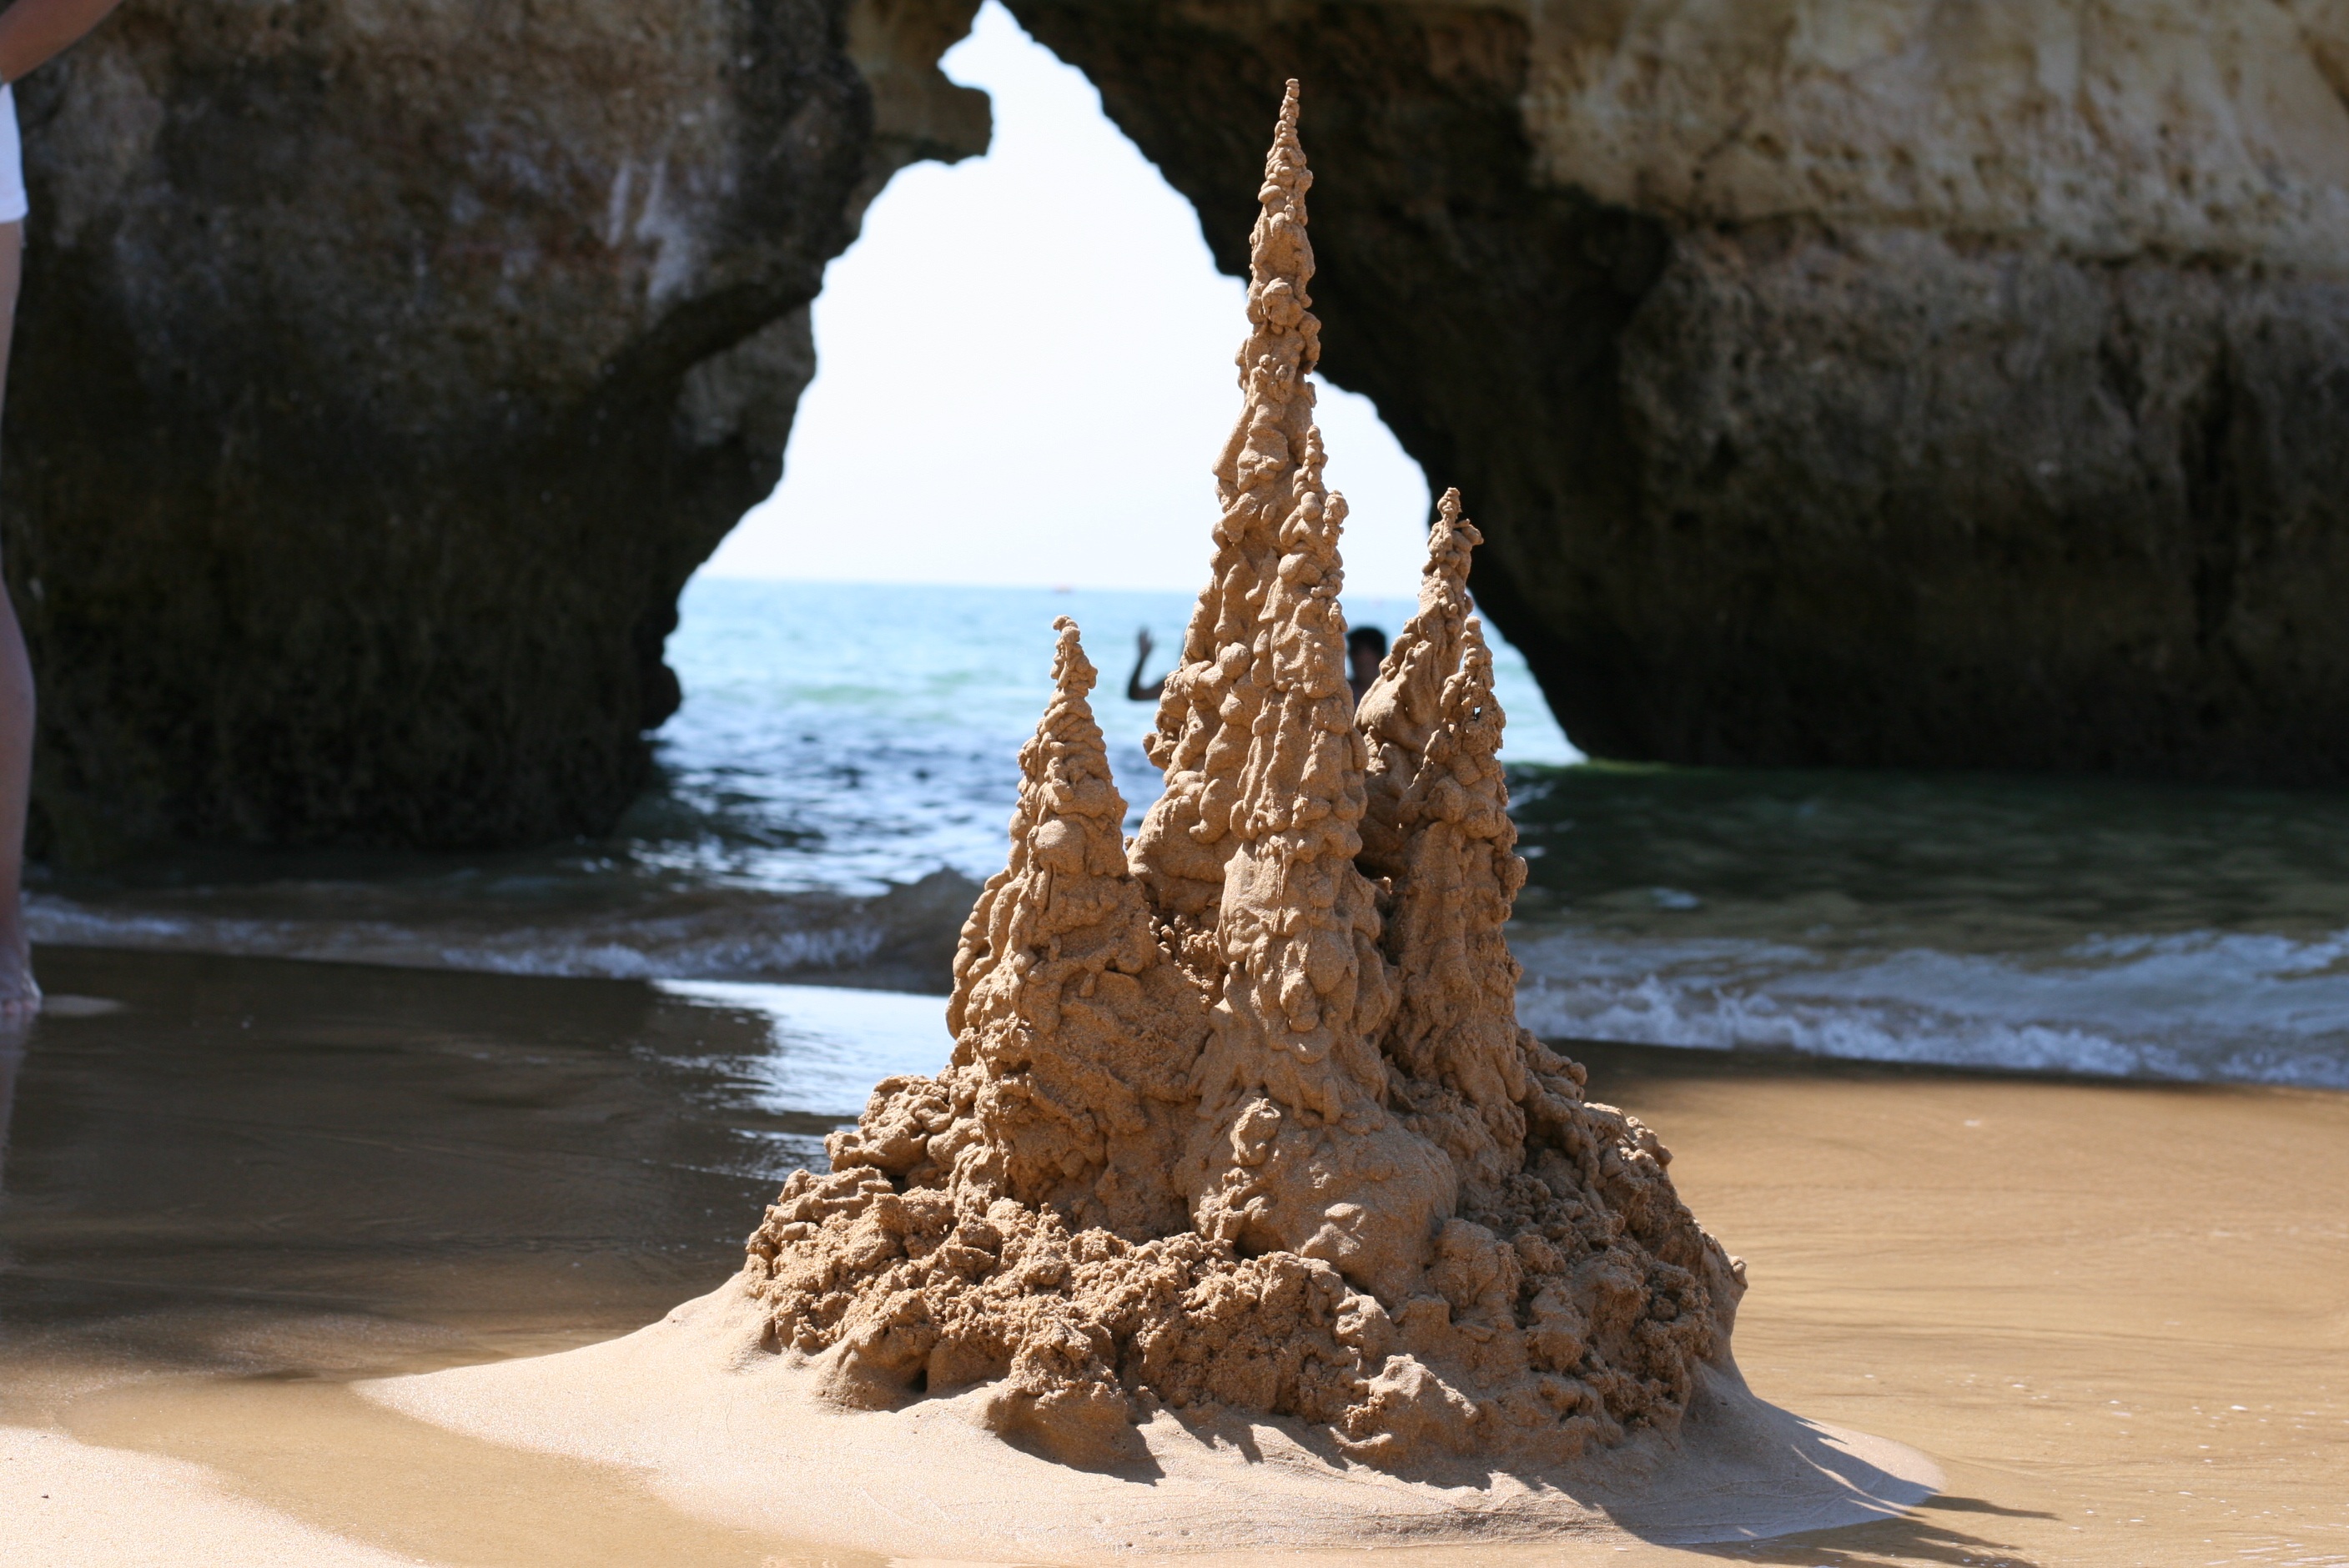
beach, sea, coast, water, sand, rock, ocean, wood, formation, cliff, reflection, terrain, material, body of water, geology, temple, portugal, algarve